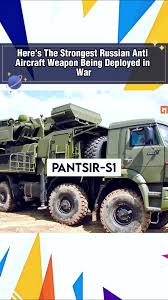
Label: Pantsir-S1